HMAS Success (OR 304)

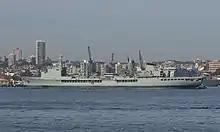
"Success" in Sydney during July 2019 after being decommissioned and having her hull number painted over

The Australian Department of Defence predicted in 2006 that "Success" would reach the end of her useful operational lifespan sometime between 2015 and 2017. Following her double-hull refit, this was extended to the early 2020s, with the decision on the replacement vessel (acquisition project SEA 1654 Phase 3) to be made between 2016 and 2018, and the new ship in service by 2023. The 2013 Defence White Paper stated that the replacement of "Success" and would be brought forward. As well as building replacement vessels (either in Australia, overseas, or a combination), leasing existing vessels was also to be considered.